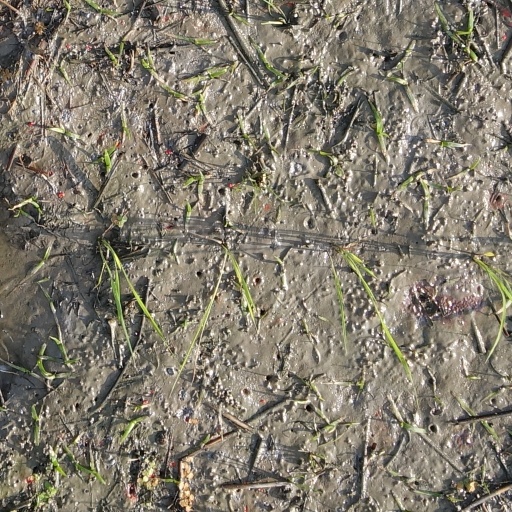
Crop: rice